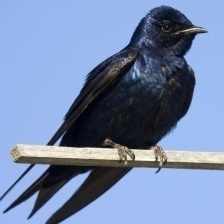
Species: PURPLE MARTIN
Scientific name: PROGNE SUBIS